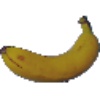
Label: Banana 1